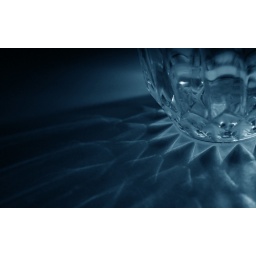
a demonstration of the optical phenomenon known as caustics. set-up: drinking glass lit by a halogen lamp from behind.